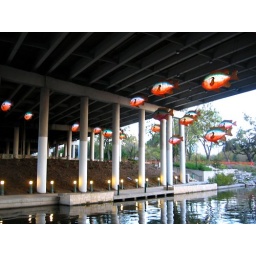
Floating fish under a bridge on the Riverwalk in San Antonio.